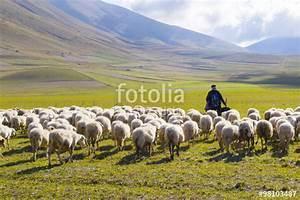
sheep